Mosquito Beach Historic District

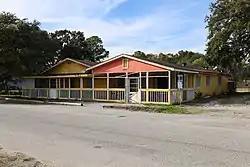
Buildings in the district in 2021

The Mosquito Beach Historic District located on James Island, South Carolina was the weekend destination for thousands of African Americans during the height of Jim Crow. It was added to the National Historic Register on September 23, 2019. The 8.36-acre site, located between two creeks, was formerly owned by a member of the Legare family. In the 1950s, African Americans began using the land, which was more akin to a dirt road on a creek rather than a natural beach, for recreation. The four structures and corresponding pavilions were a safe refuge for the community. Usage of Mosquito Beach declined after nearby Folly Beach was desegregated.